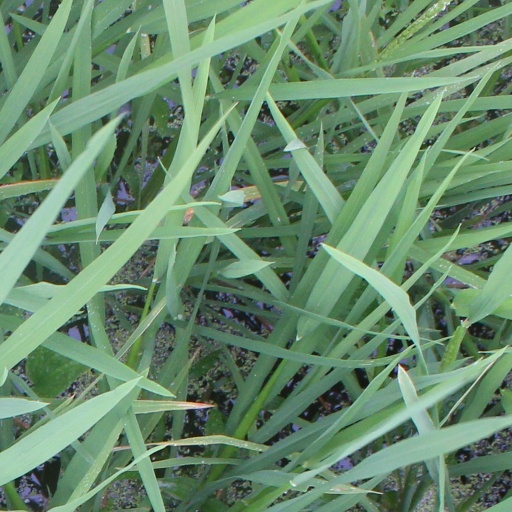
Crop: rice